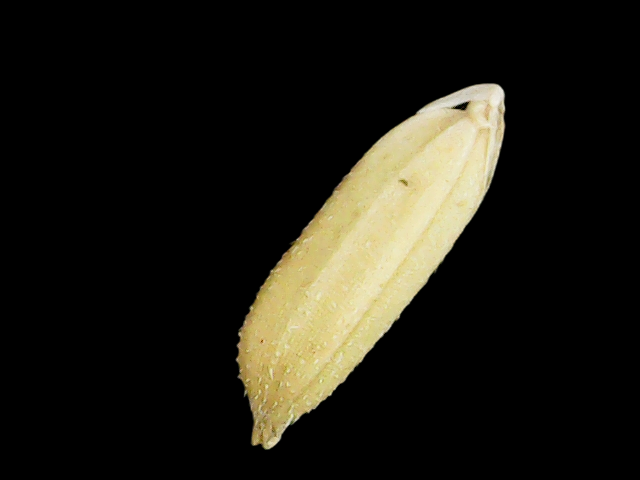
Rice variety: Binadhan11